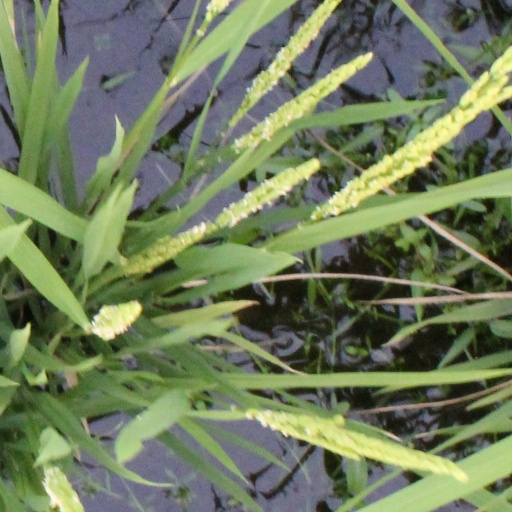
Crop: rice